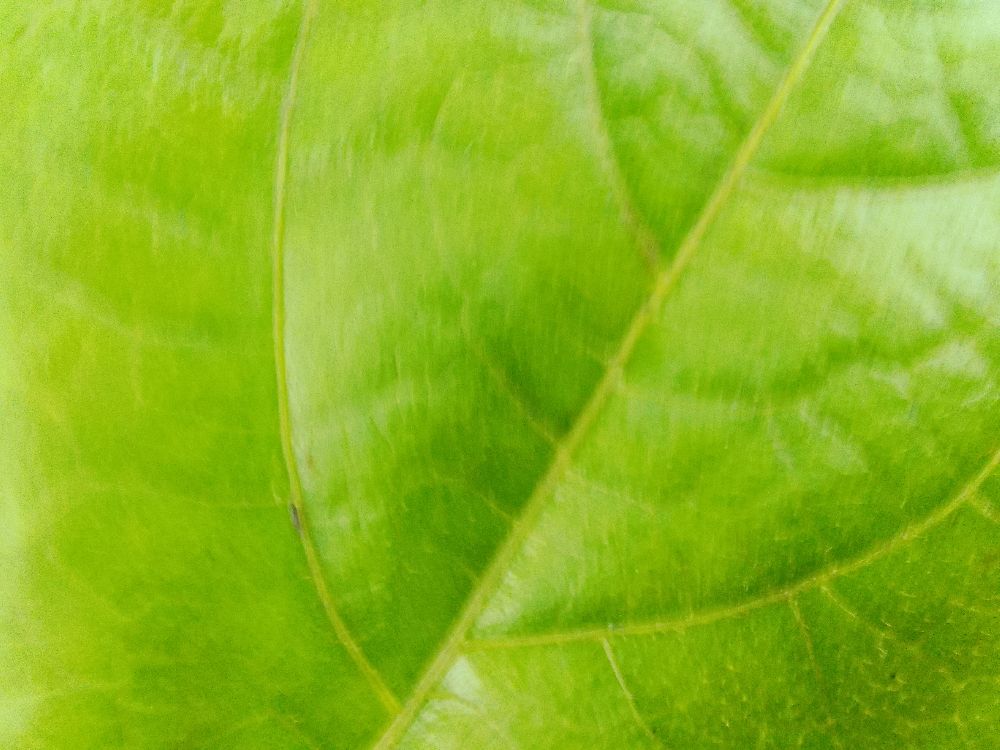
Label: healthy